Perth Rectangular Stadium

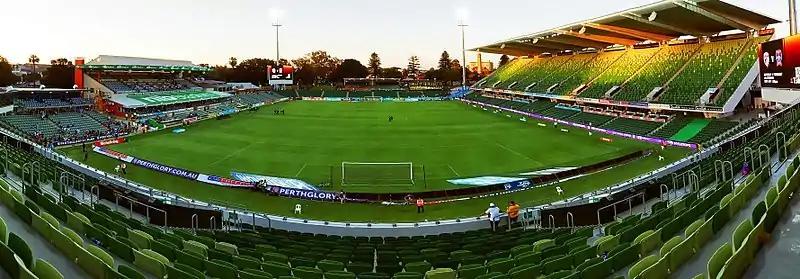
Panoramica

Perth Rectangular Stadium (also known as HBF Park under naming rights) is a sports stadium in Perth, the capital of the Australian state of Western Australia. Located close to Perth's central business district, the stadium currently has a maximum capacity of 20,500 people for sporting events and 25,000 people for concerts, with the ground's record attendance of 32,000 people set during an Ed Sheeran concert in 2015.